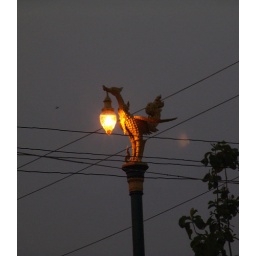
street lamps in Sangkhlaburi